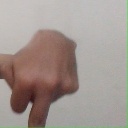
अक्षर: प